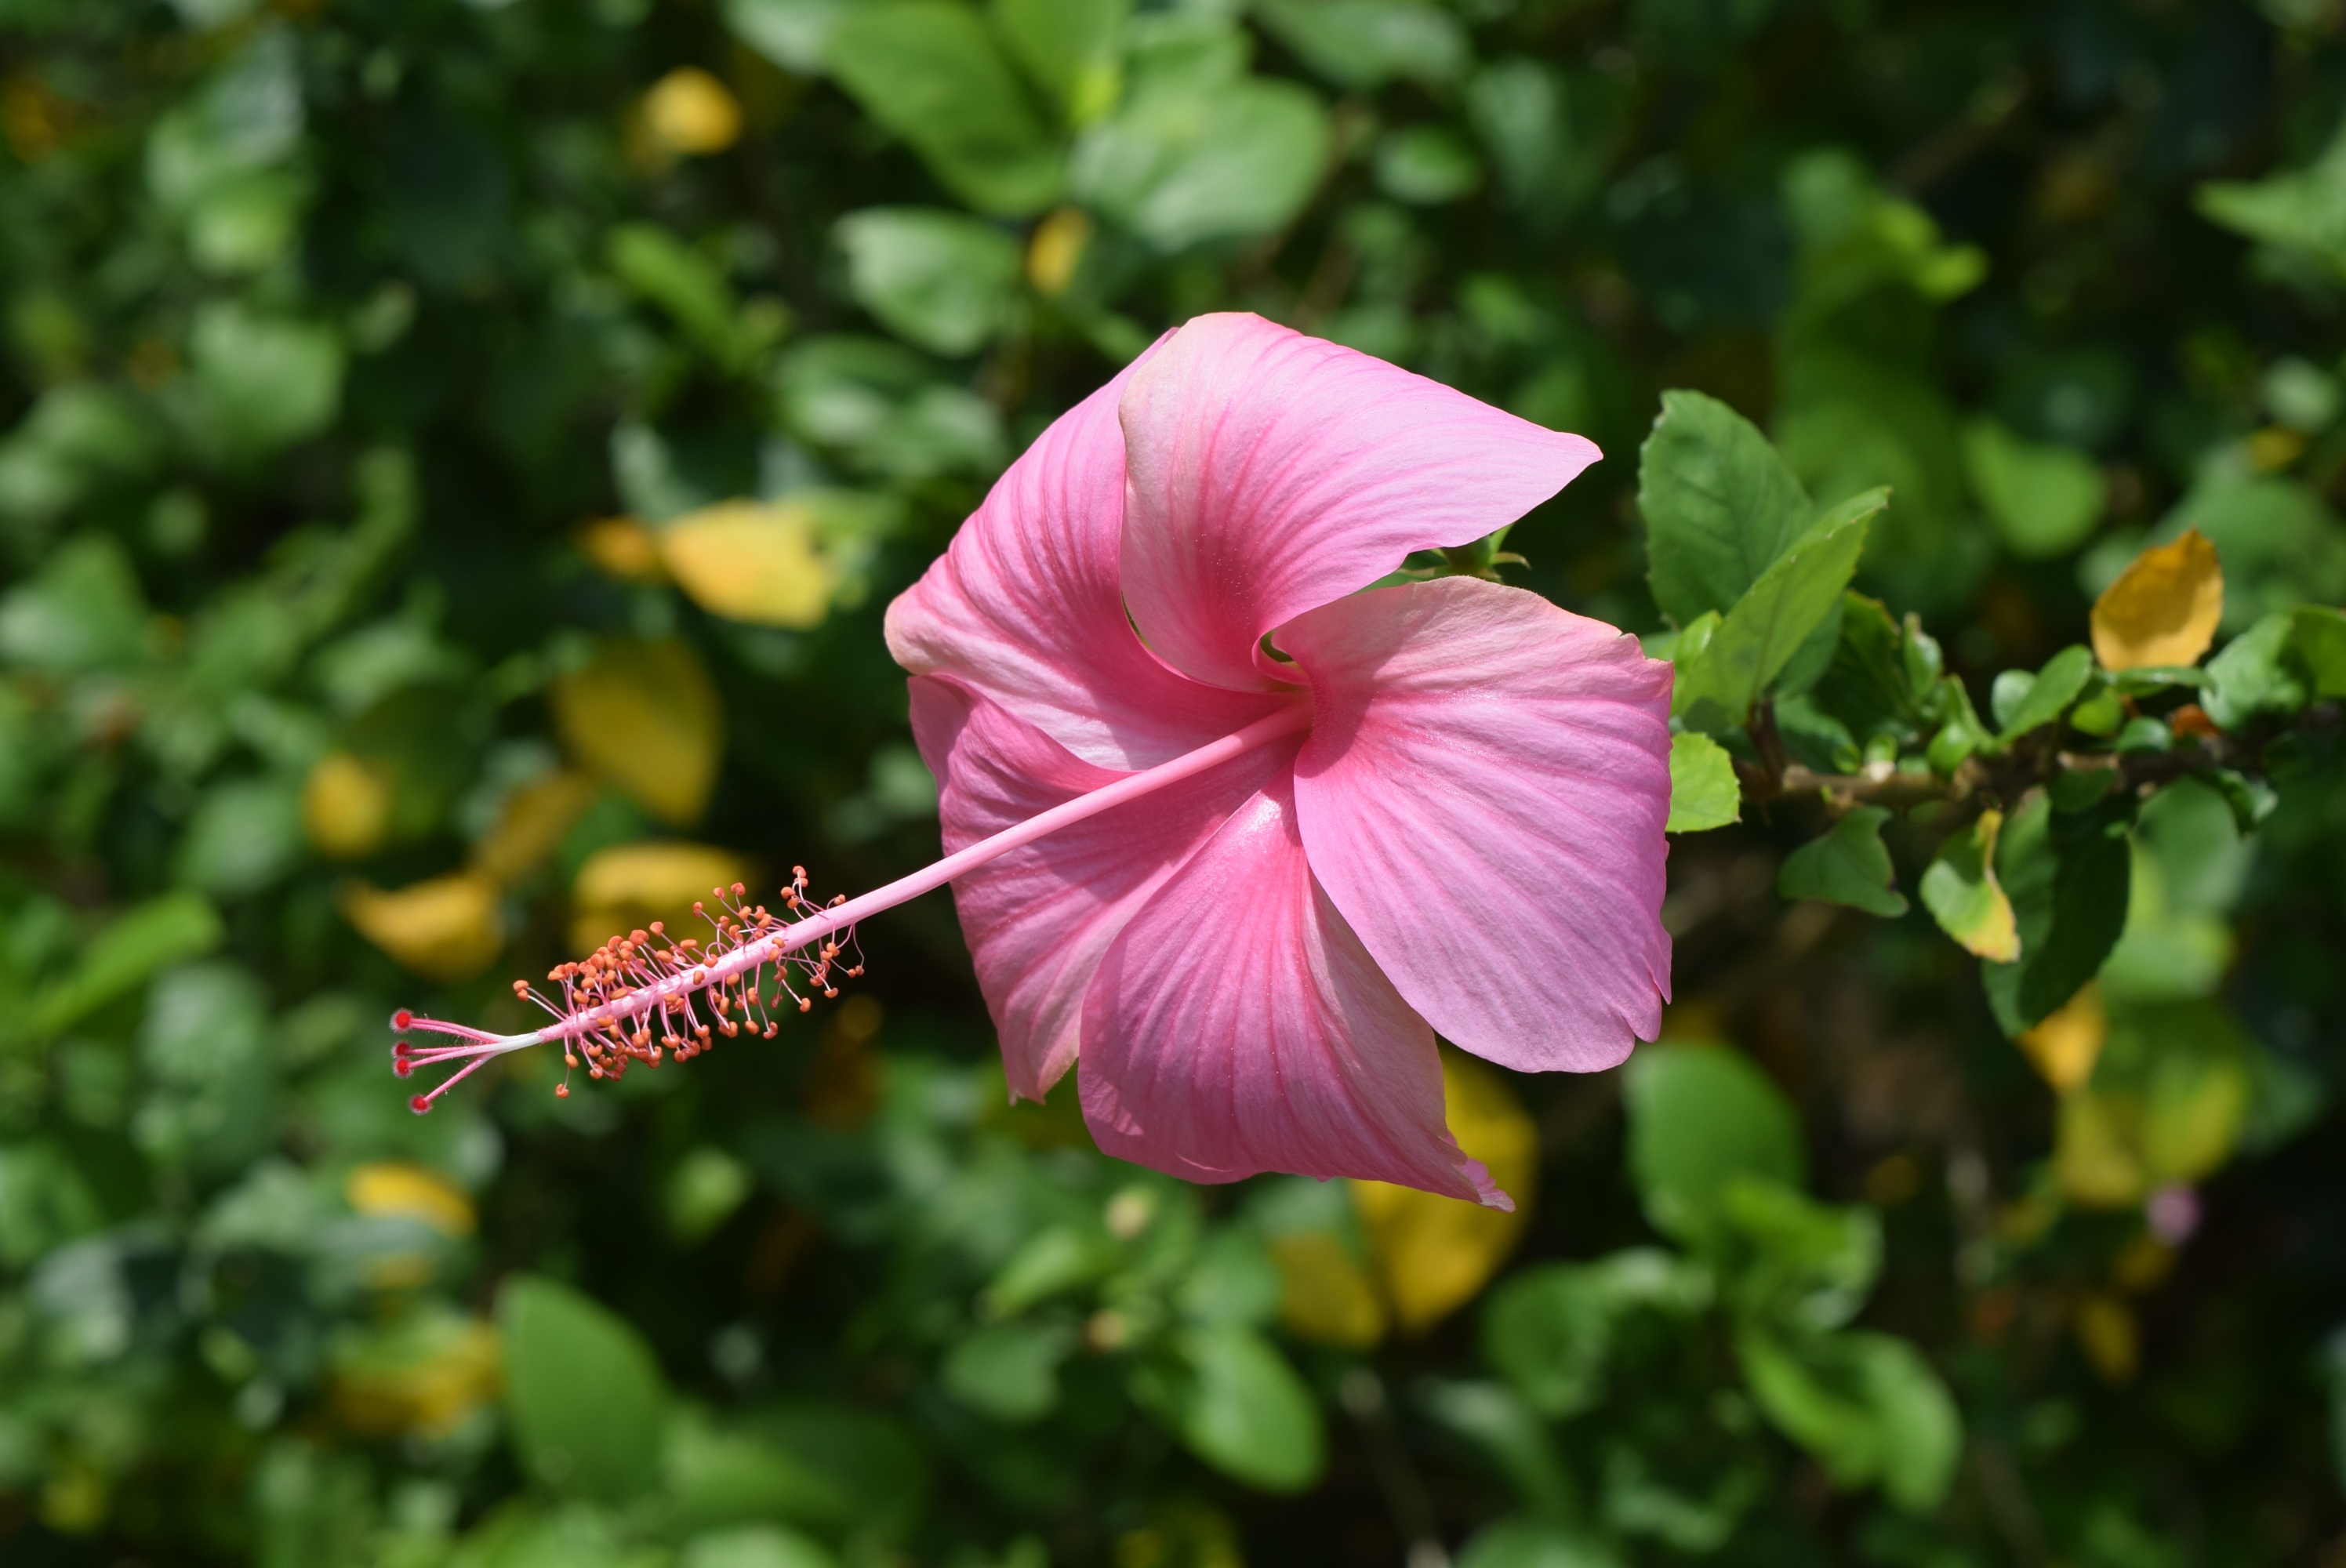
blossom, plant, leaf, flower, petal, botany, pink, flora, wildflower, hibiscus, malvales, macro photography, flowering plant, rosa sinensis, chinese hibiscus, annual plant, land plant